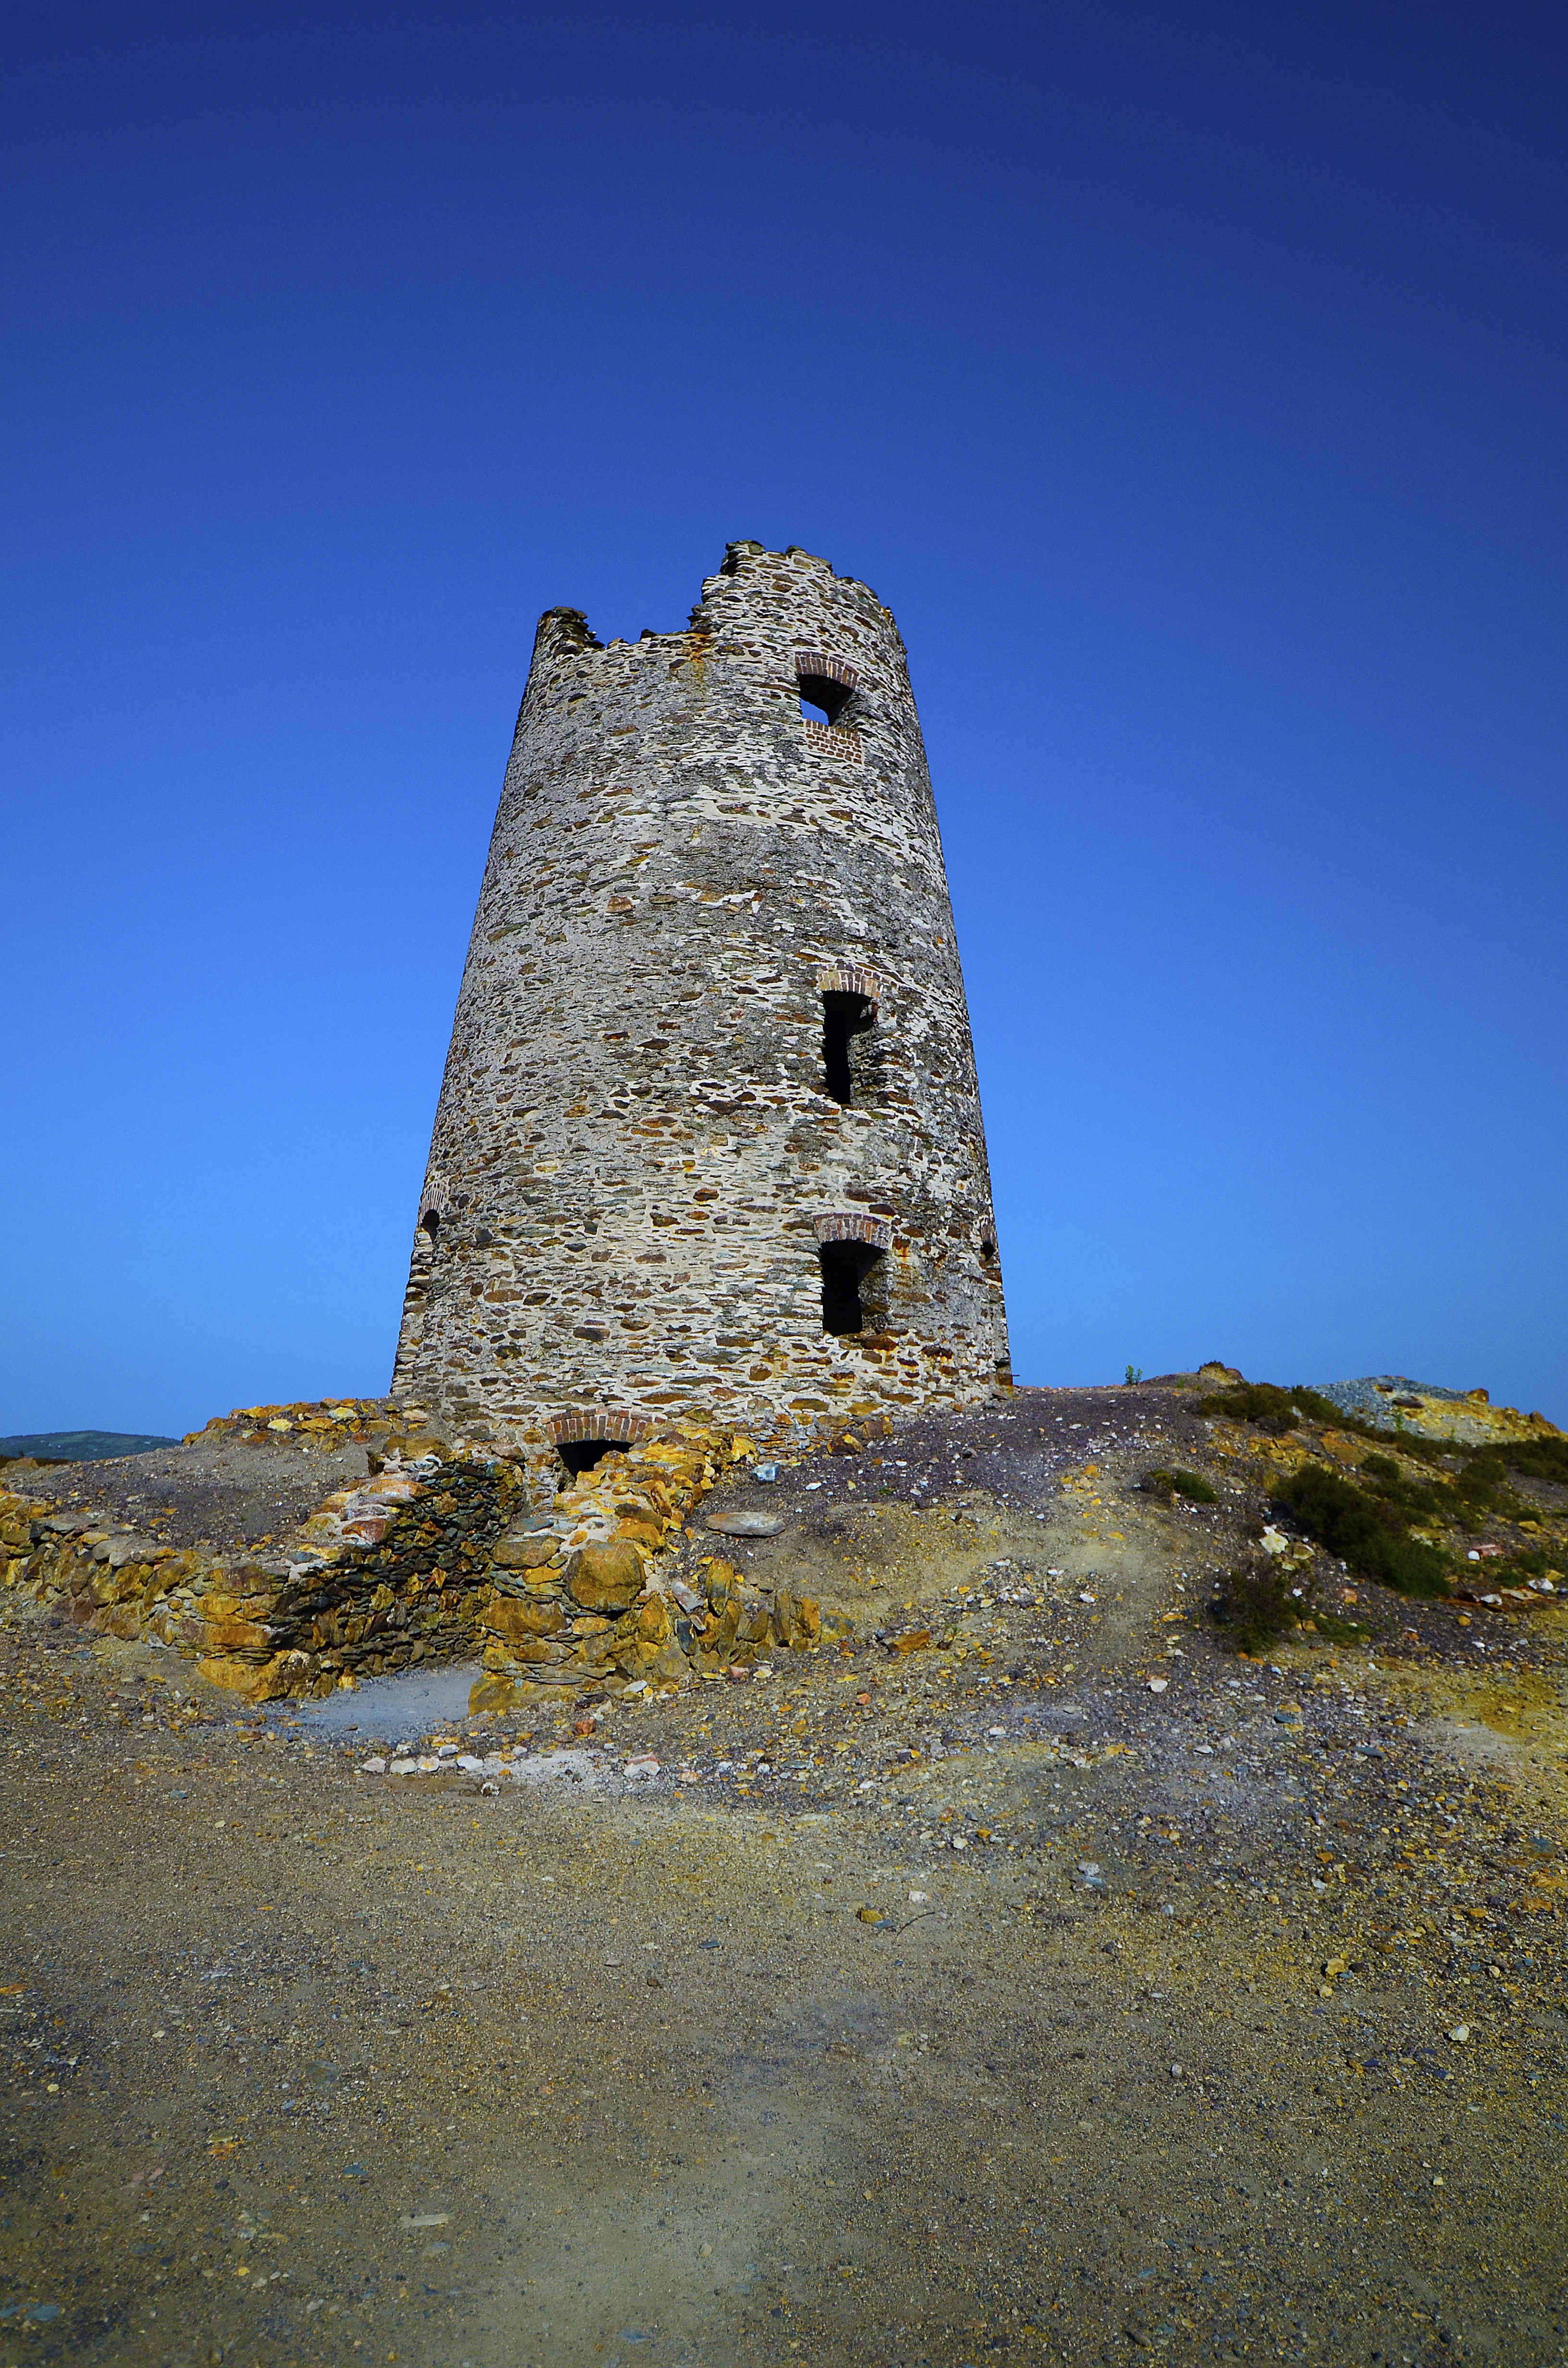
sea, coast, rock, architecture, old, stone, monument, tower, castle, landmark, fortification, terrain, temple, ruins, archaeological site, north wales, ancient history, nerivill1, isle of anglesey